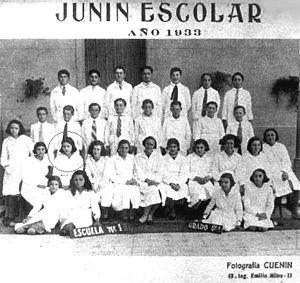
María Eva Duarte de Perón [maˈɾia ˈeβa ˈðwaɾte ðe peˈɾon], mieux connue sous le nom d’Eva Perón ou d’Evita, est une actrice et femme politique argentine. Elle épousa en 1945 le colonel Juan Domingo Perón, un an avant l’accession de celui-ci à la présidence de la république argentine.